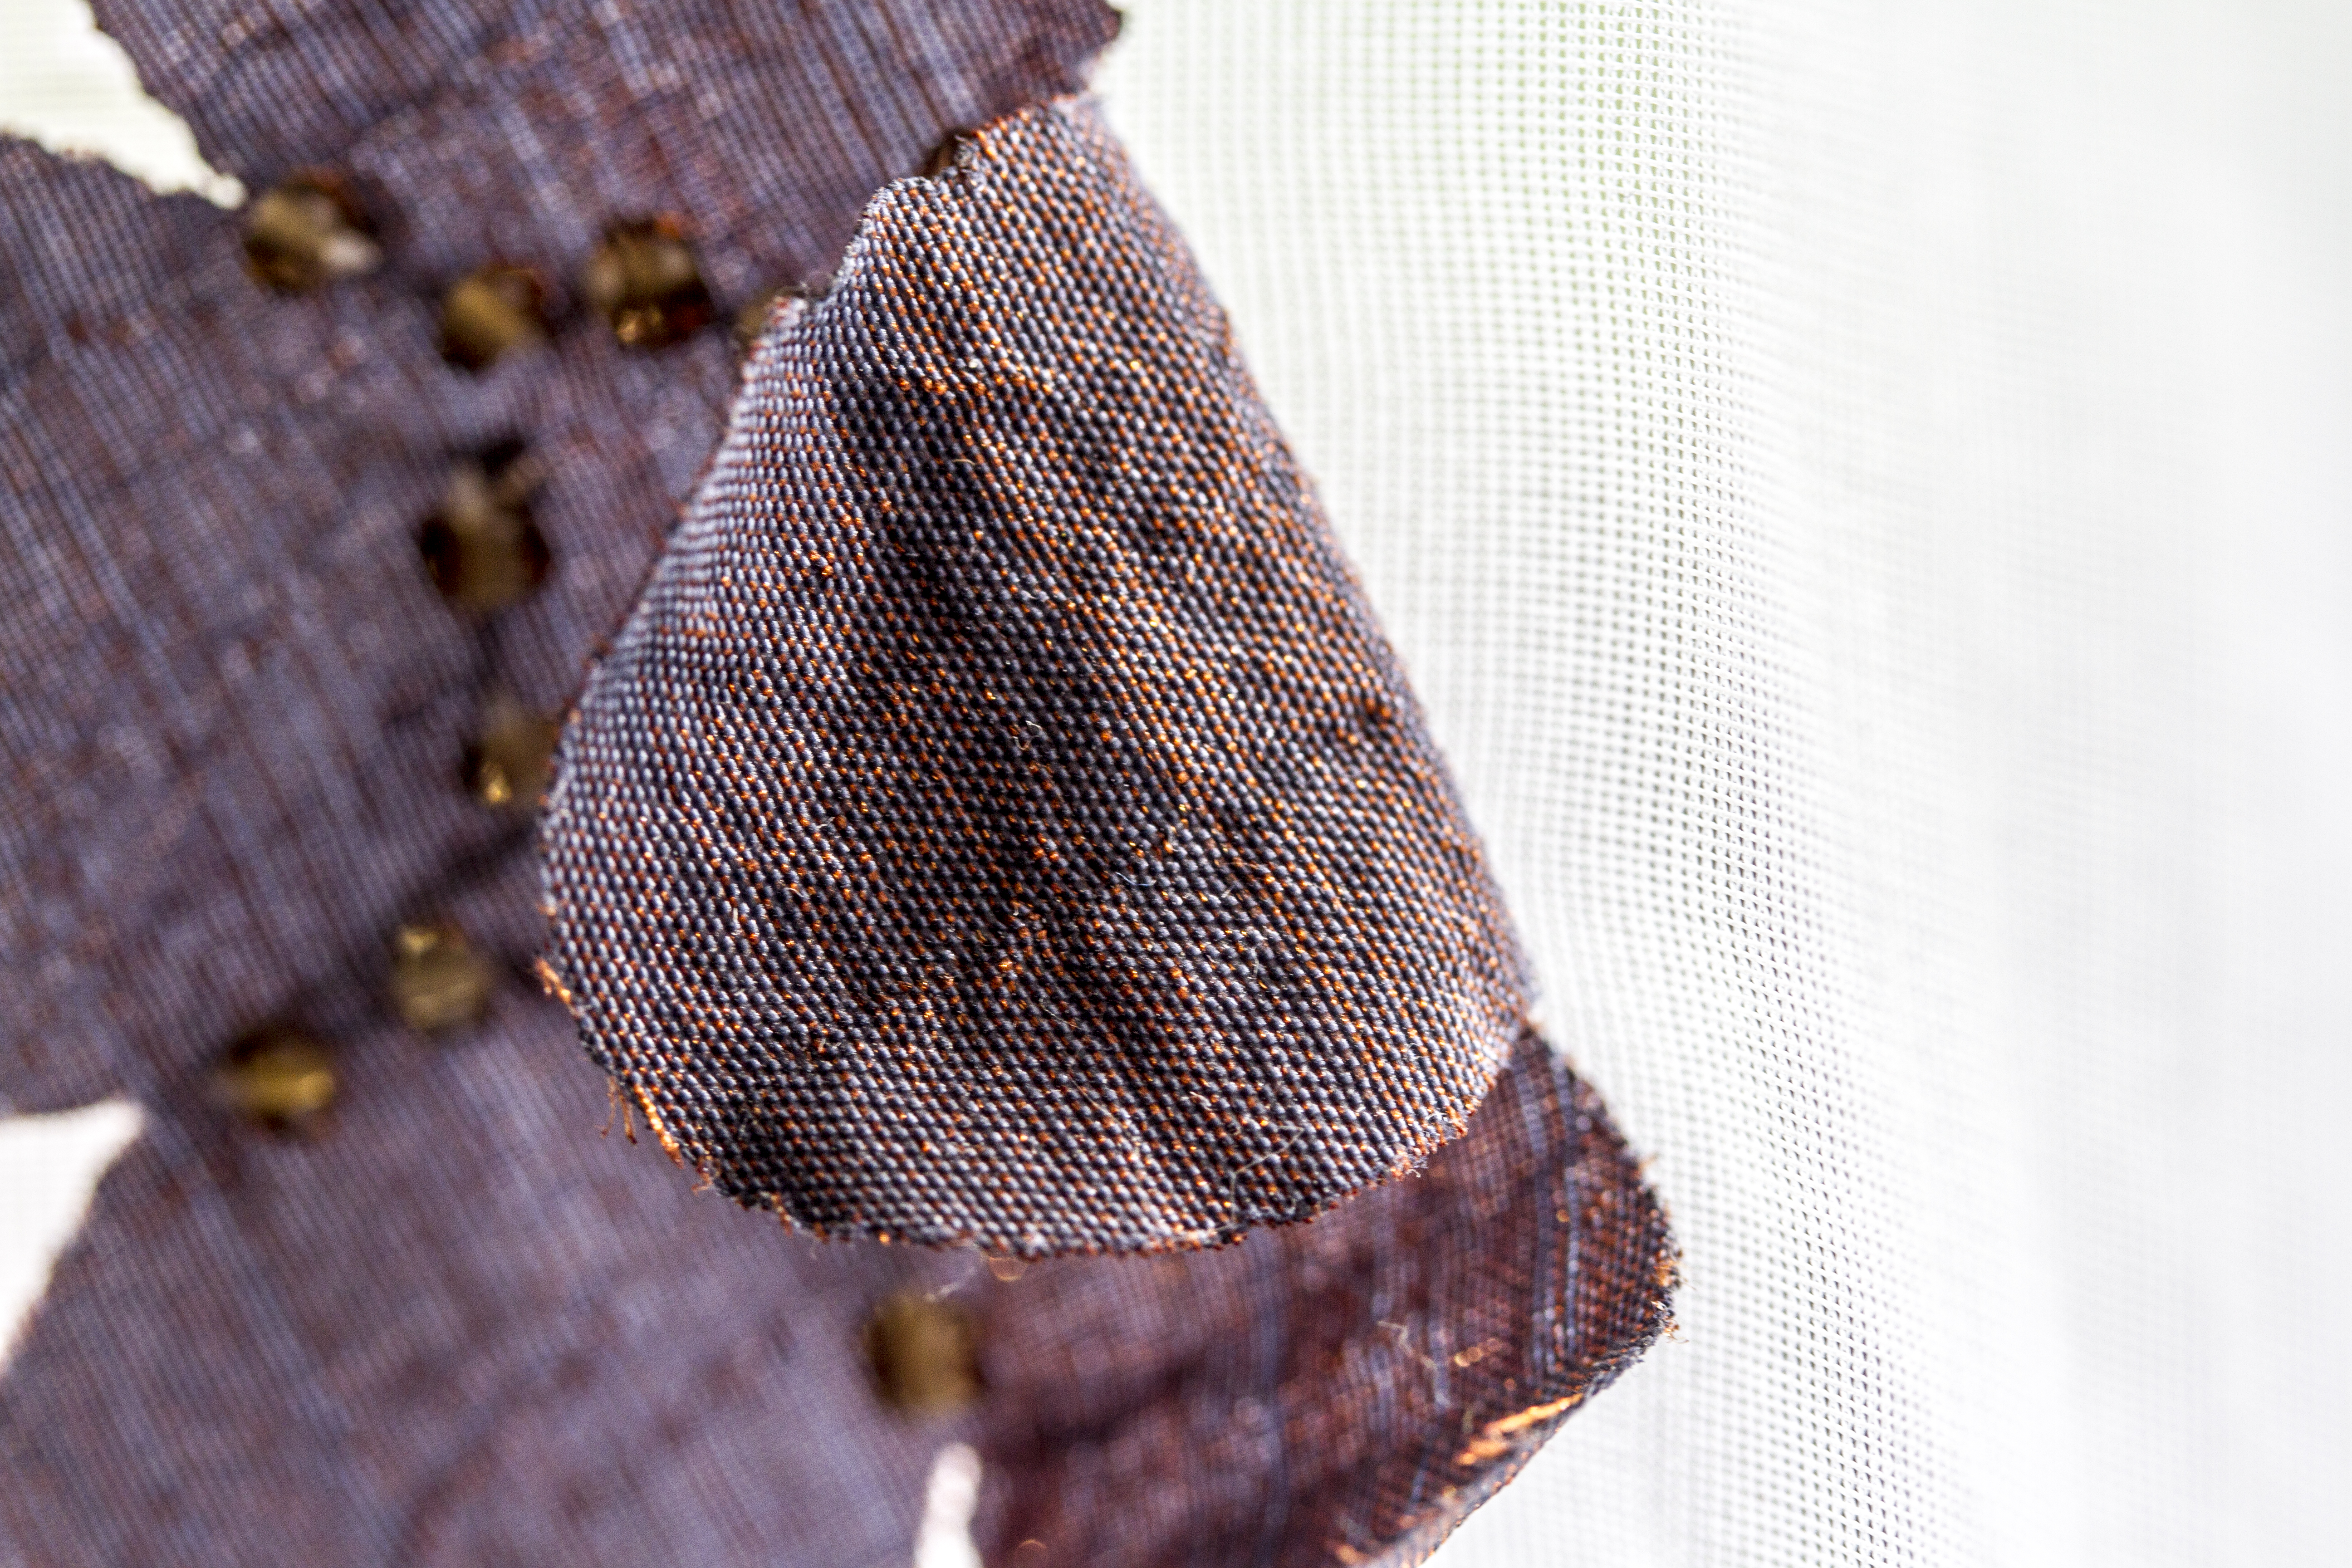
pattern, brown, clothing, wool, material, knitting, textile, uk, art, design, peterborough, fashion accessory